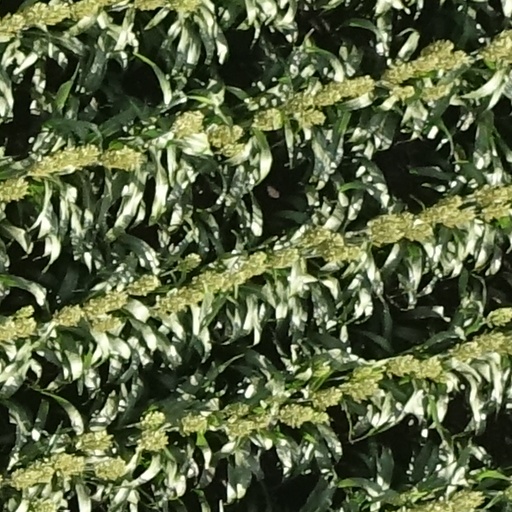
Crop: sorghum